Jakub Bart-Ćišinski

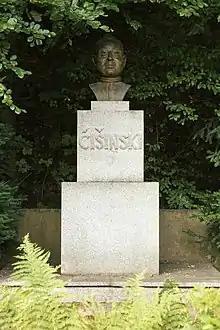
Bust of Jakub Bart-Ćišinski in Panschwitz-Kuckau, Saxony

Jakub Bart-Ćišinski (20 August 1856 in Kuckau – 16 October 1909 in Panschwitz), also known as Łužičan, Jakub Bart Kukowski, was a Sorbian poet, writer and playwright, translator of Czech, Polish, Italian and German literature. He produced his works in Upper Sorbian. He is also an inventor of modern Upper Sorbian poetic language. He has been described as "the classical writer of Sorbian literature."